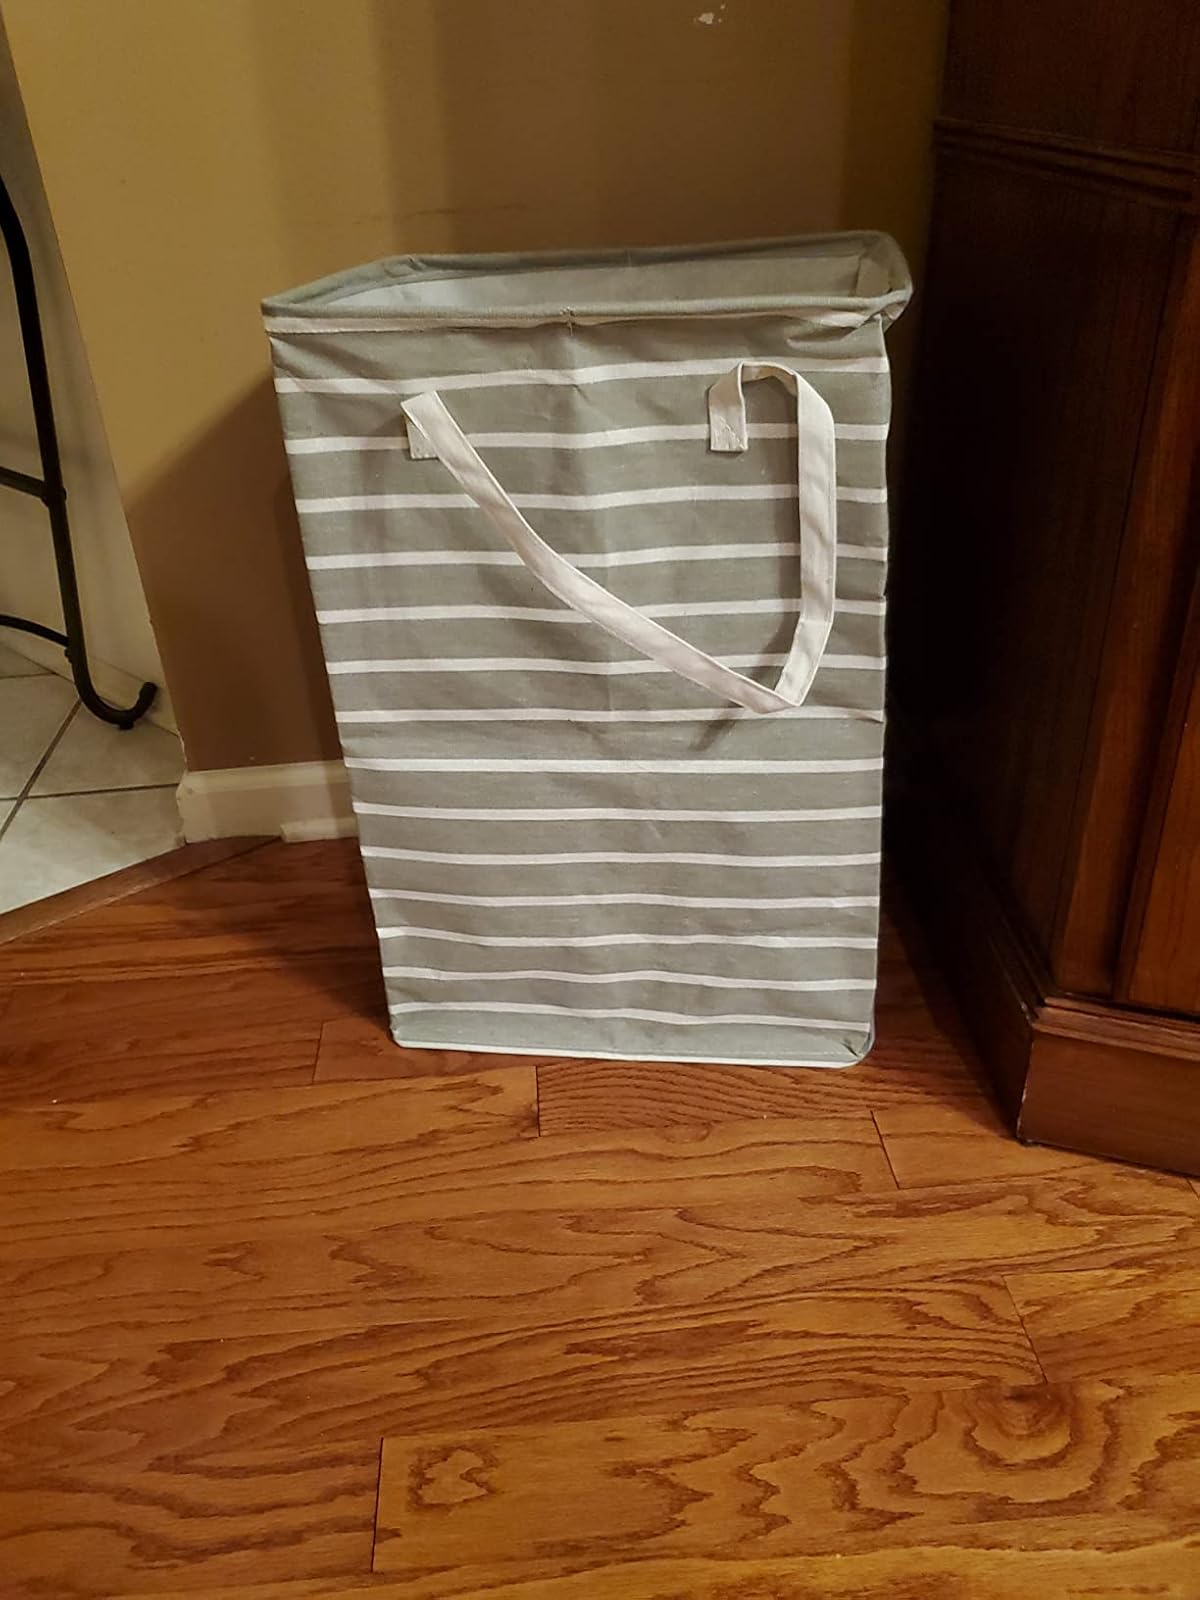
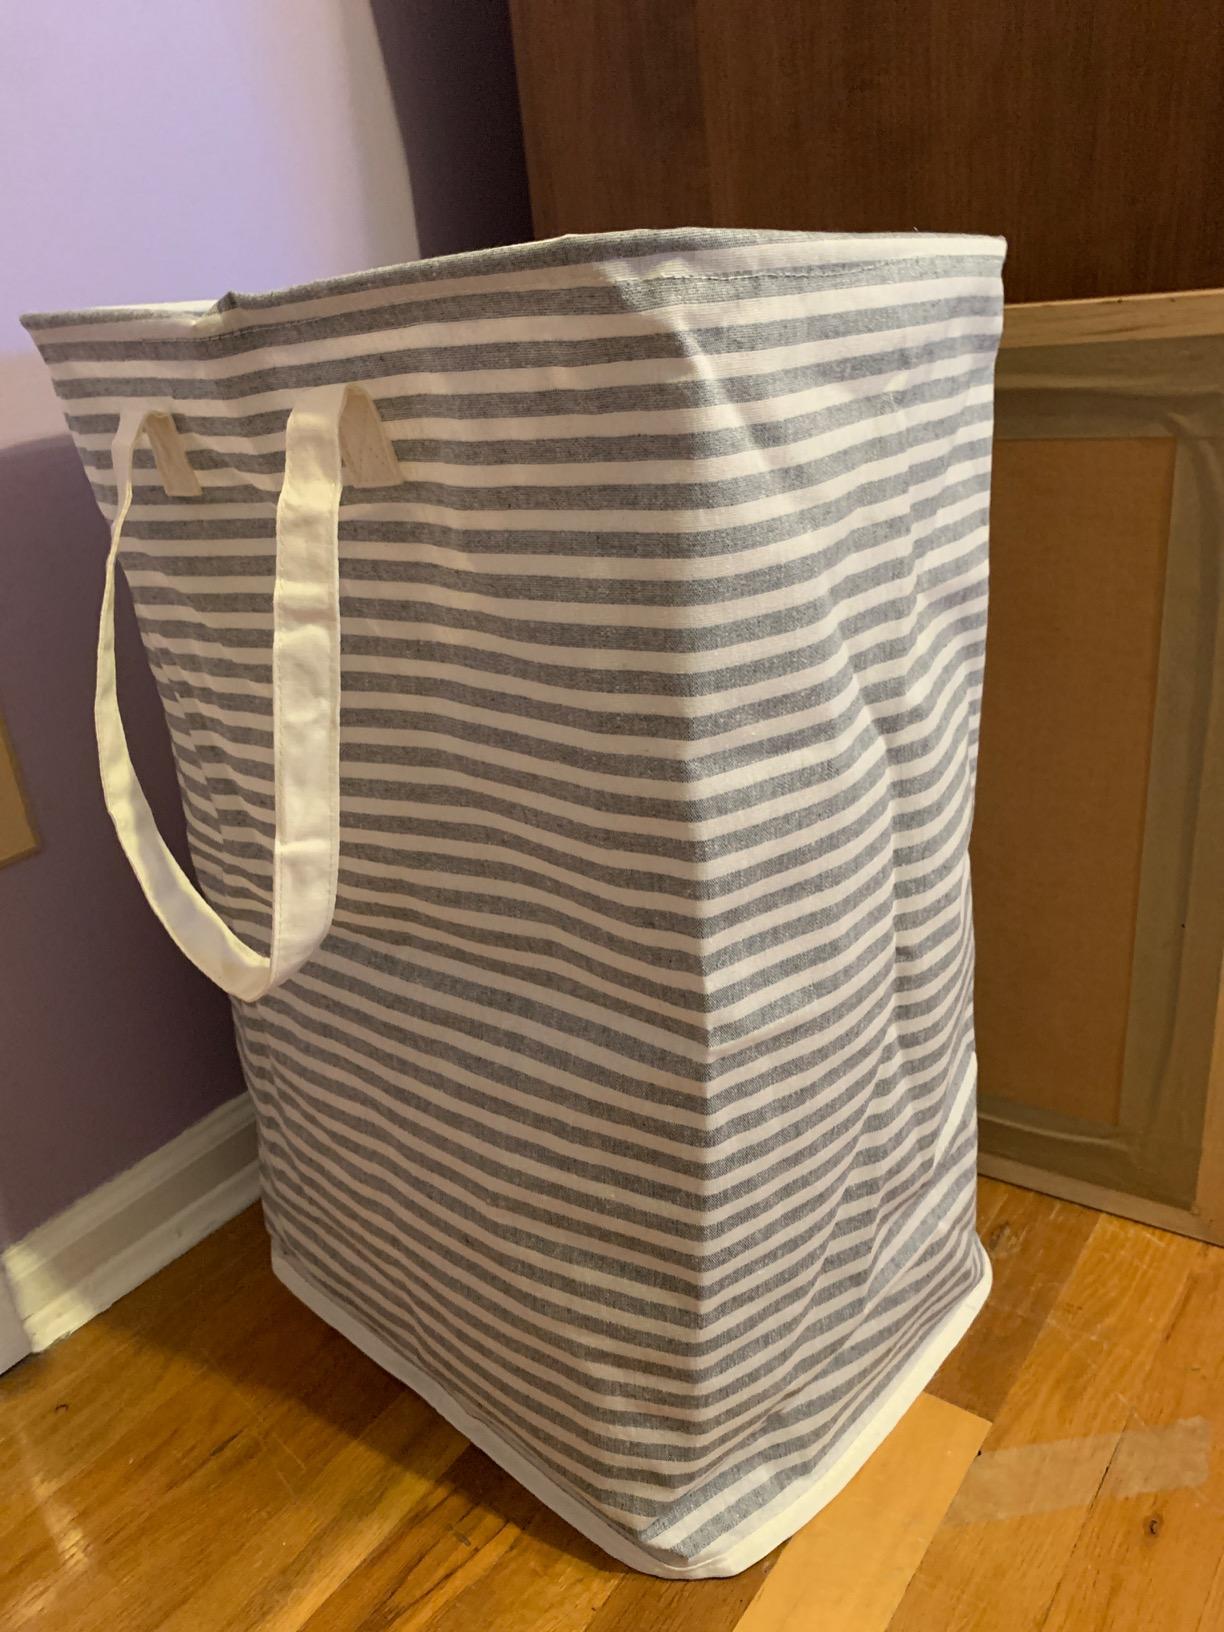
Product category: items_hamper
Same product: no